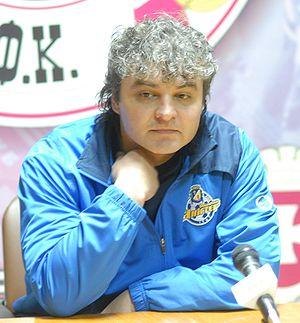
Tymerlan Rustamovych Huseynov, né le 24 janvier 1968 à Bouïnaksk en URSS est un footballeur ukrainien, aujourd'hui directeur sportif. Huseinov fut le meilleur buteur du championnat d'Ukraine en 1993–94 et en 1995–96 avec respectivement 18 et 20 buts.